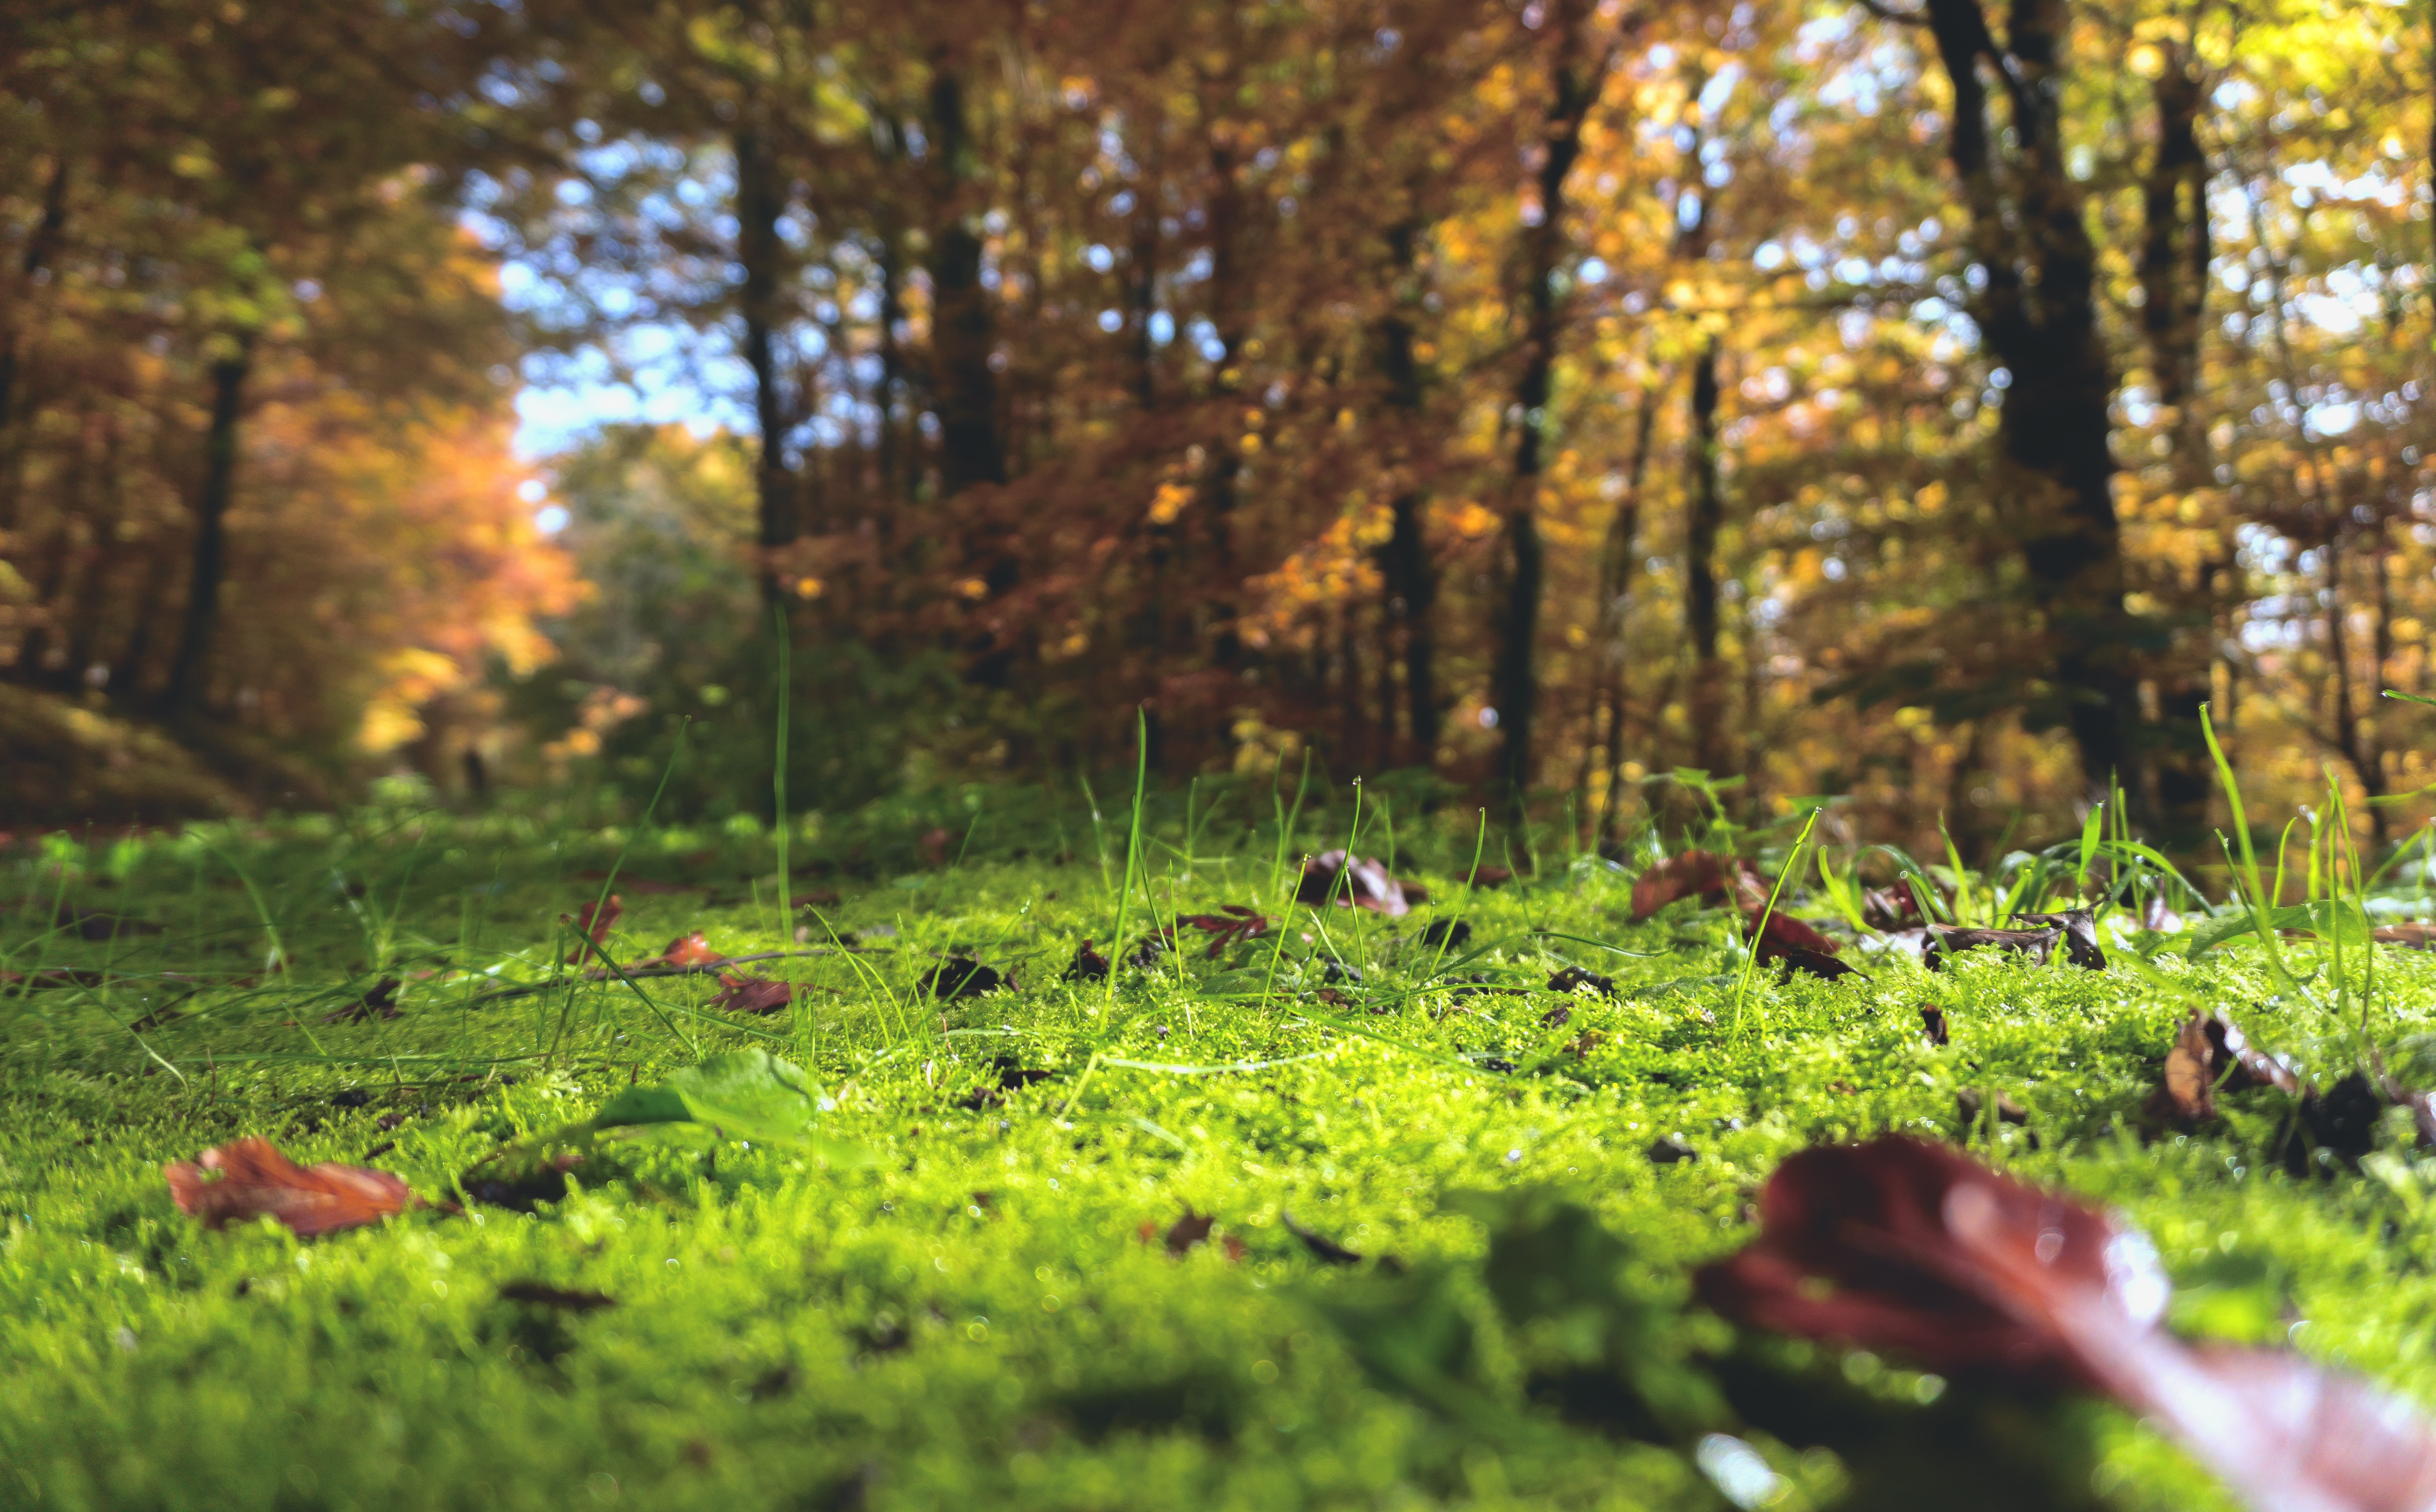
tree, nature, forest, grass, outdoor, wilderness, plant, wood, ground, meadow, sunlight, leaf, fall, flower, summer, moss, wild, environment, rural, spring, green, macro, natural, autumn, fresh, brown, covered, flora, season, forest floor, deciduous, soft, woodland, habitat, ecosystem, natural environment, woody plant, temperate broadleaf and mixed forest